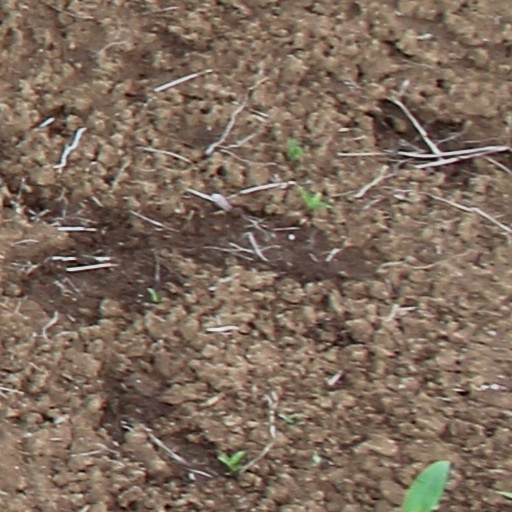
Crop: wheat